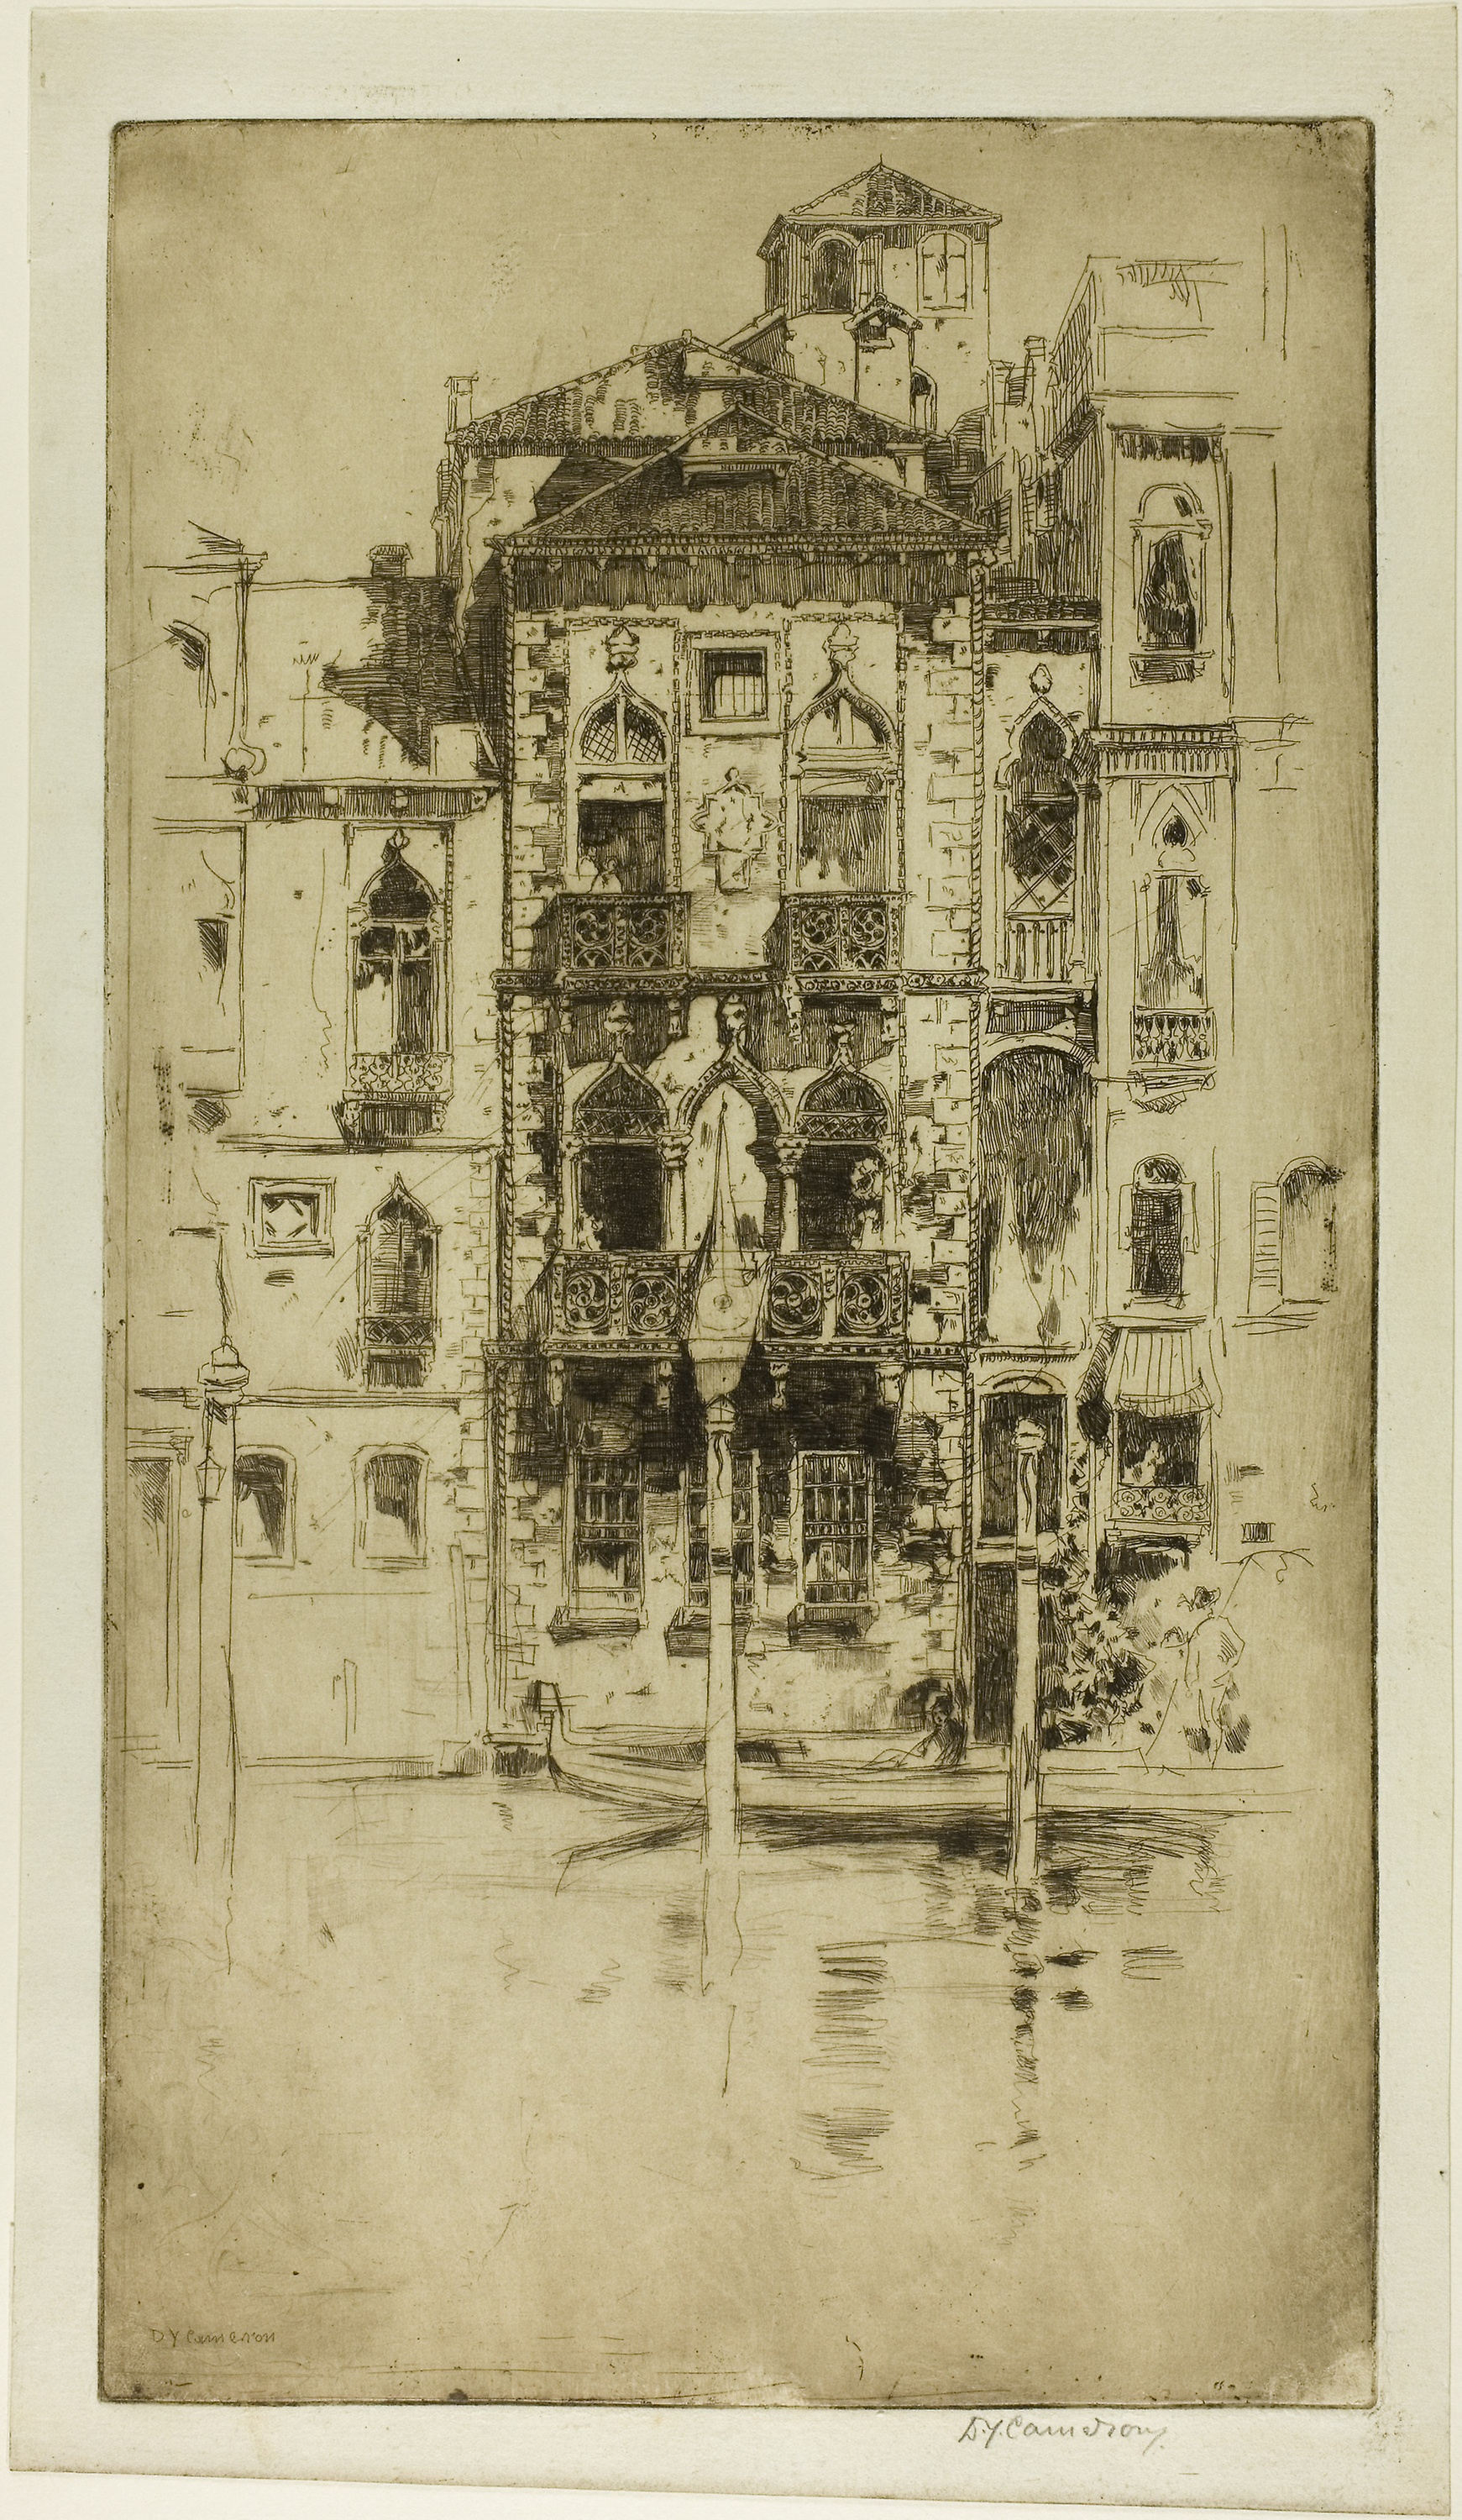
art, history, picture frame, ancient history, visual arts, artwork, collection